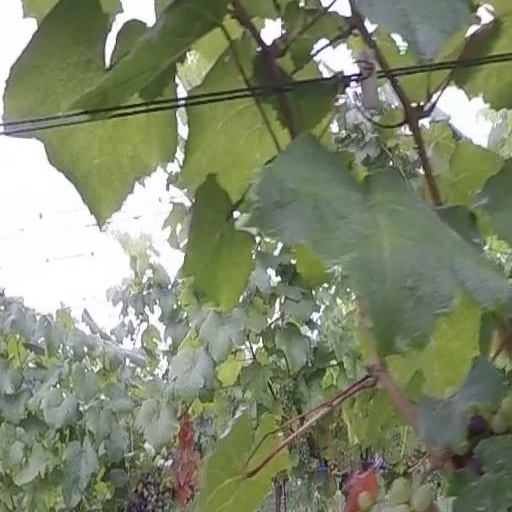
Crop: grape